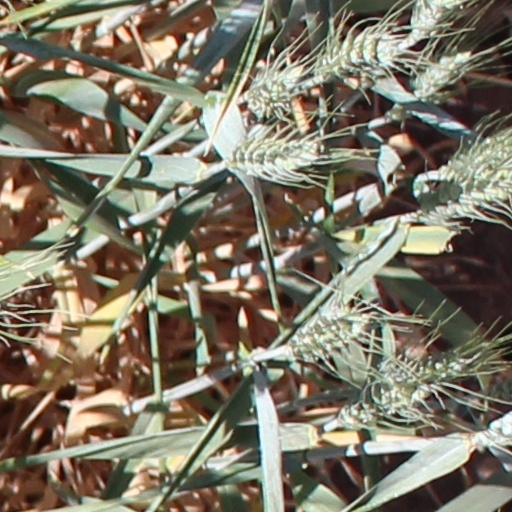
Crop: wheat